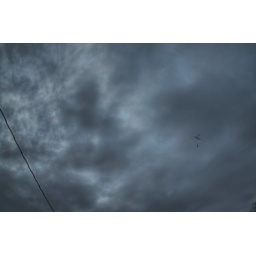
airplane in clouds